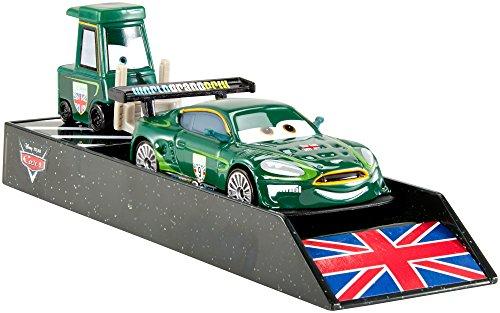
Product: Disney Cars Pit Crew Launchers, #9 Nigel Gearsley
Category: Toys & Games | Play Vehicles | Vehicle Playsets
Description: Collect all your favorite Cars Pit Crew Launchers.
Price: $11.99
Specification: ProductDimensions:9x1.9x6.5inches|ItemWeight:3.52ounces|ShippingWeight:4.2ounces(Viewshippingratesandpolicies)|DomesticShipping:ItemcanbeshippedwithinU.S.|InternationalShipping:ThisitemcanbeshippedtoselectcountriesoutsideoftheU.S.LearnMore|ASIN:B00A6SQPCI|Itemmodelnumber:Y9063|Manufacturerrecommendedage:36months-8years